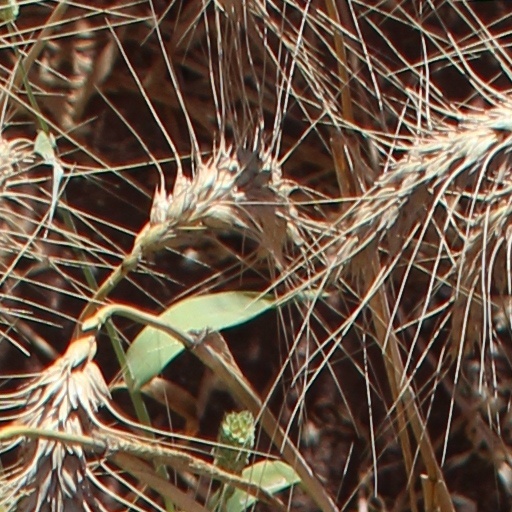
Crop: wheat